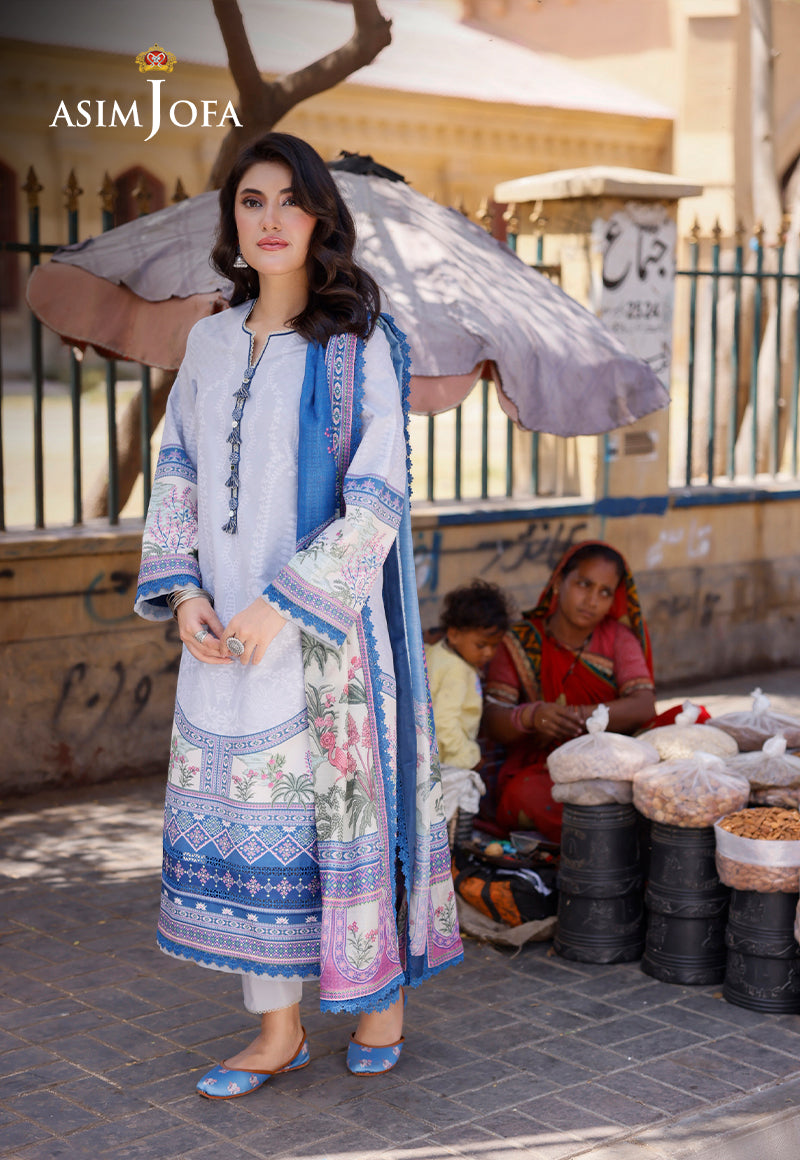
blue multi lawn suit by asim joha